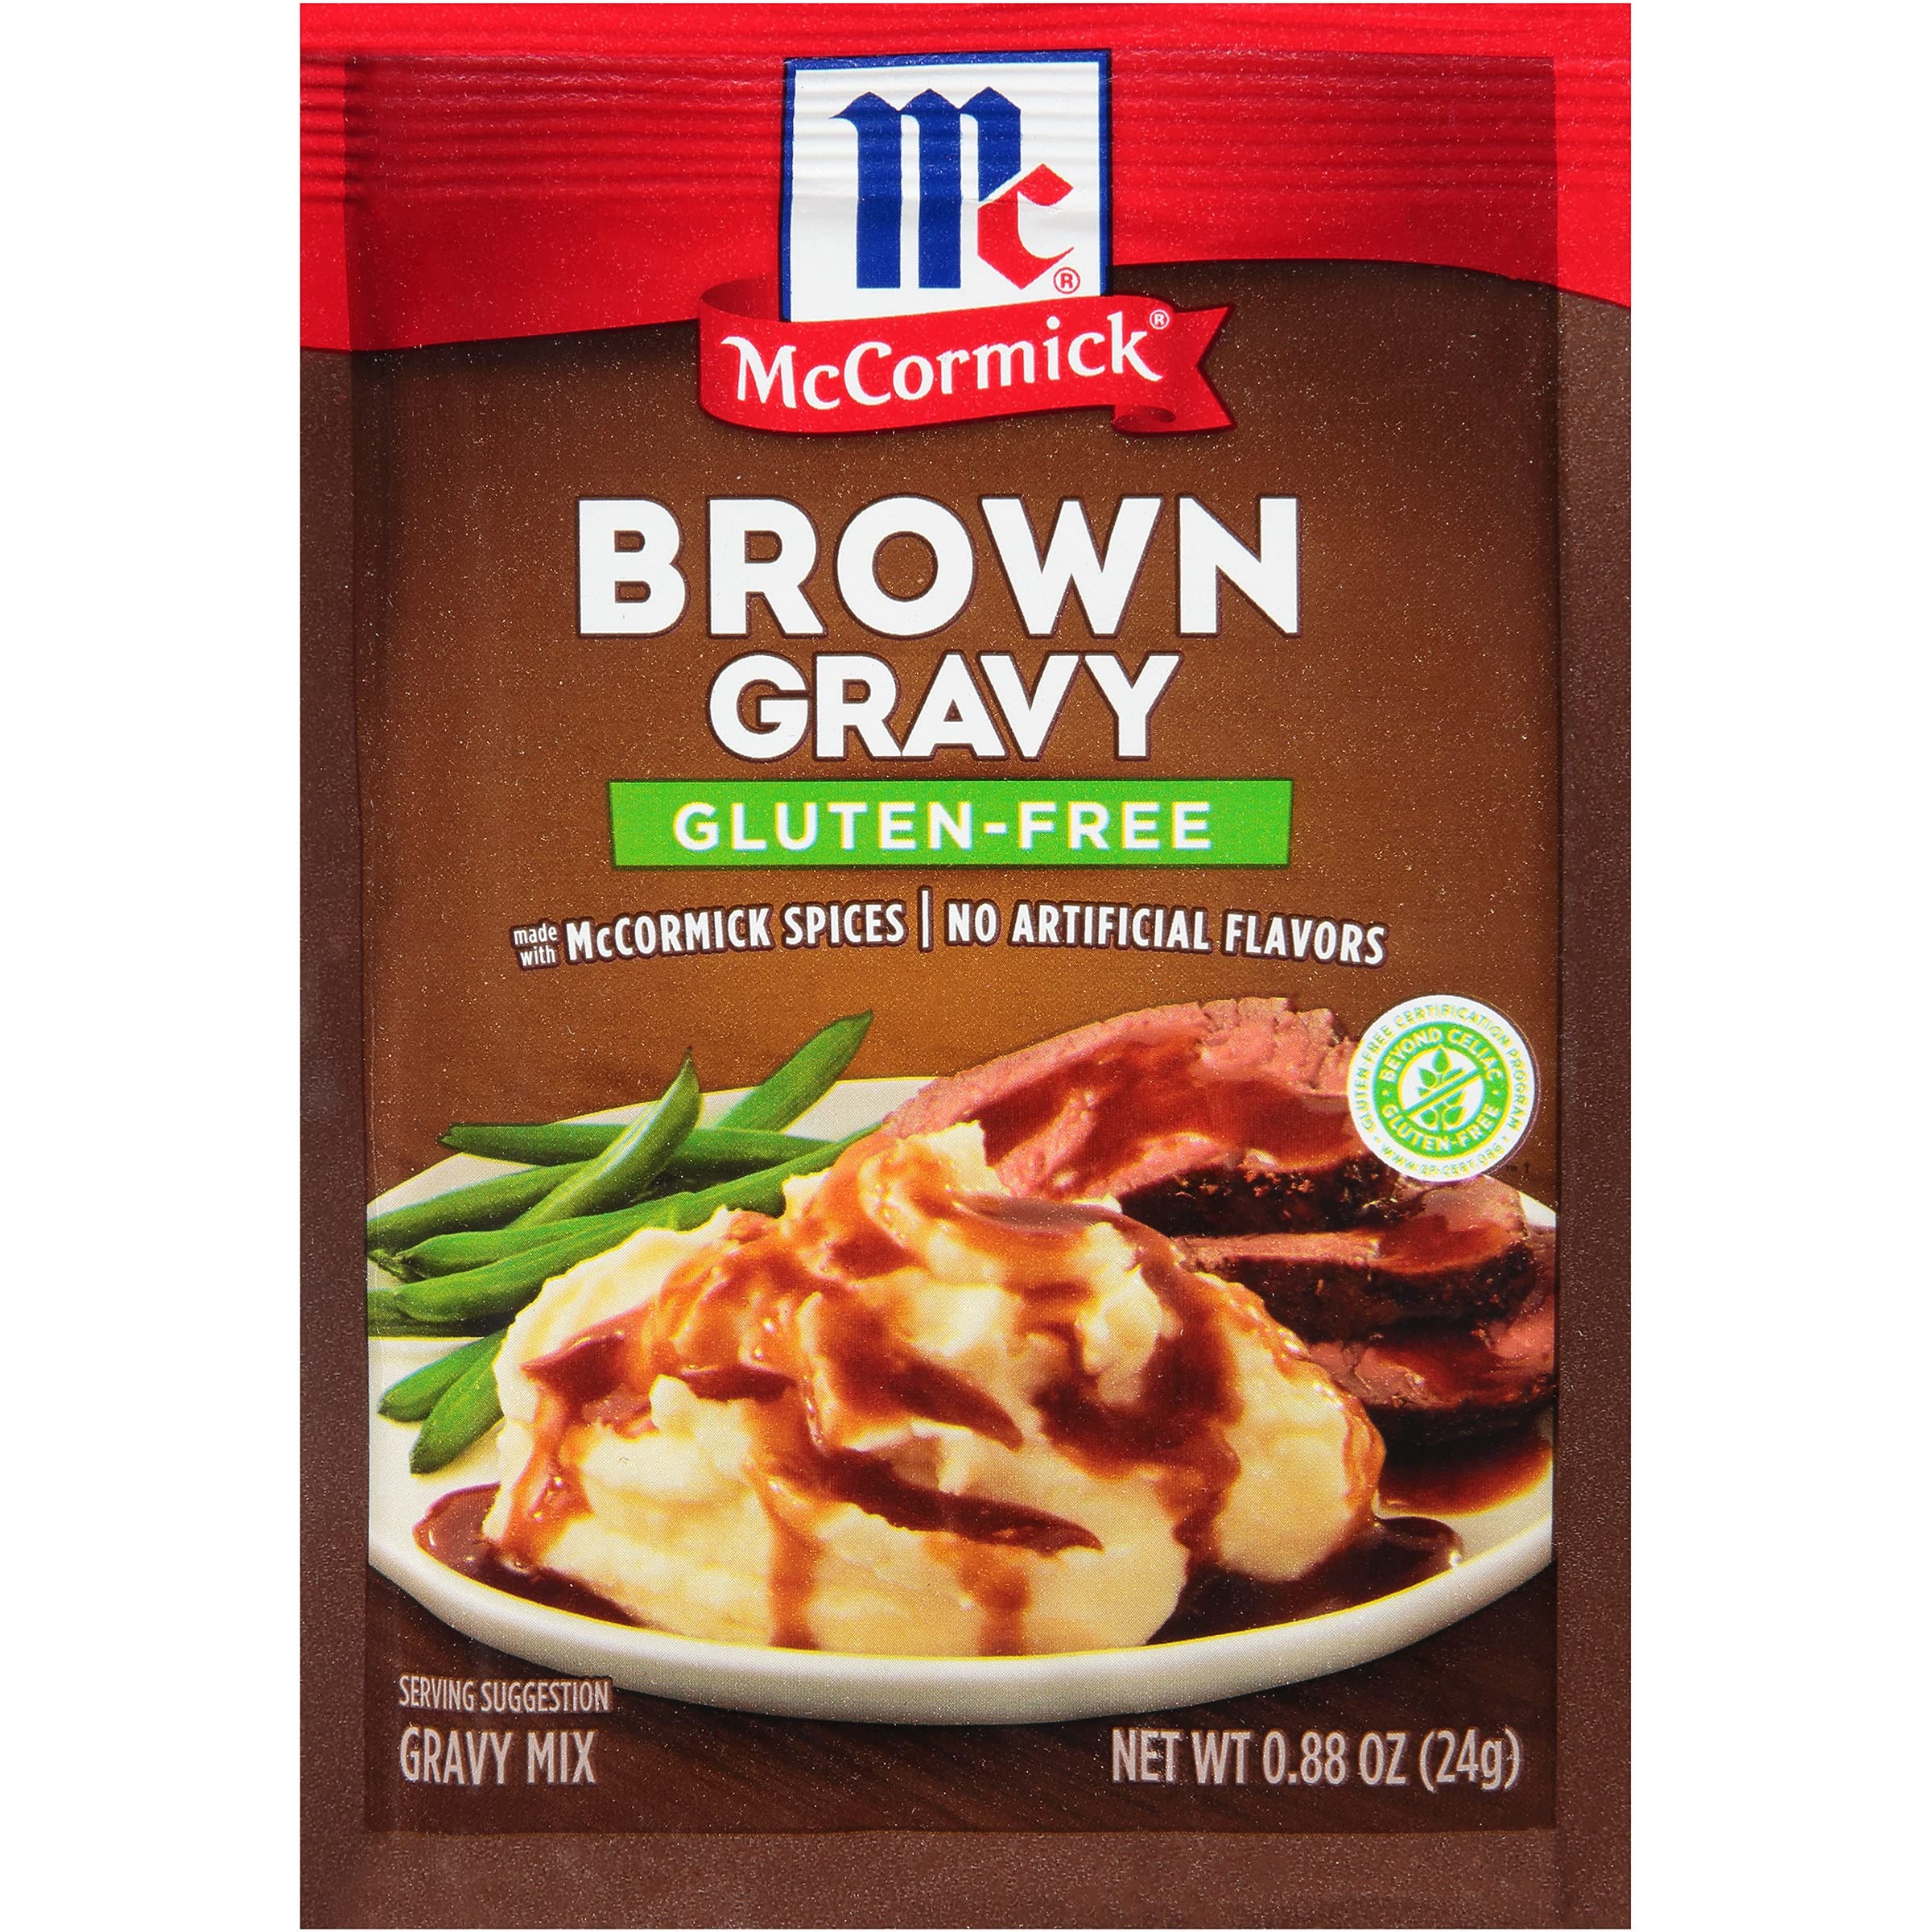
Item Name: McCormick Gluten Free Brown Gravy Mix, 0.88 oz
Bullet Point 1: For smooth, hearty brown gravy that’s gluten-free
Bullet Point 2: Gluten-Free Brown Gravy Seasoning Mix has no artificial flavors or added MSG*
Bullet Point 3: Verified by the Gluten-Free Certification Program
Bullet Point 4: Delicious homemade gravy that’s ready in 5 minutes
Bullet Point 5: Serve over roast beef, mashed potatoes, stuffing and hot beef sandwiches
Bullet Point 6: Made with McCormick spices
Bullet Point 7: Convenient gravy mix to keep on hand in your pantry
Value: 0.88
Unit: Ounce

Price: 1.99